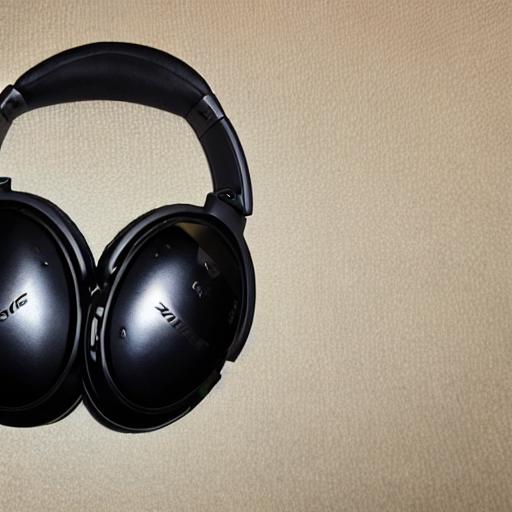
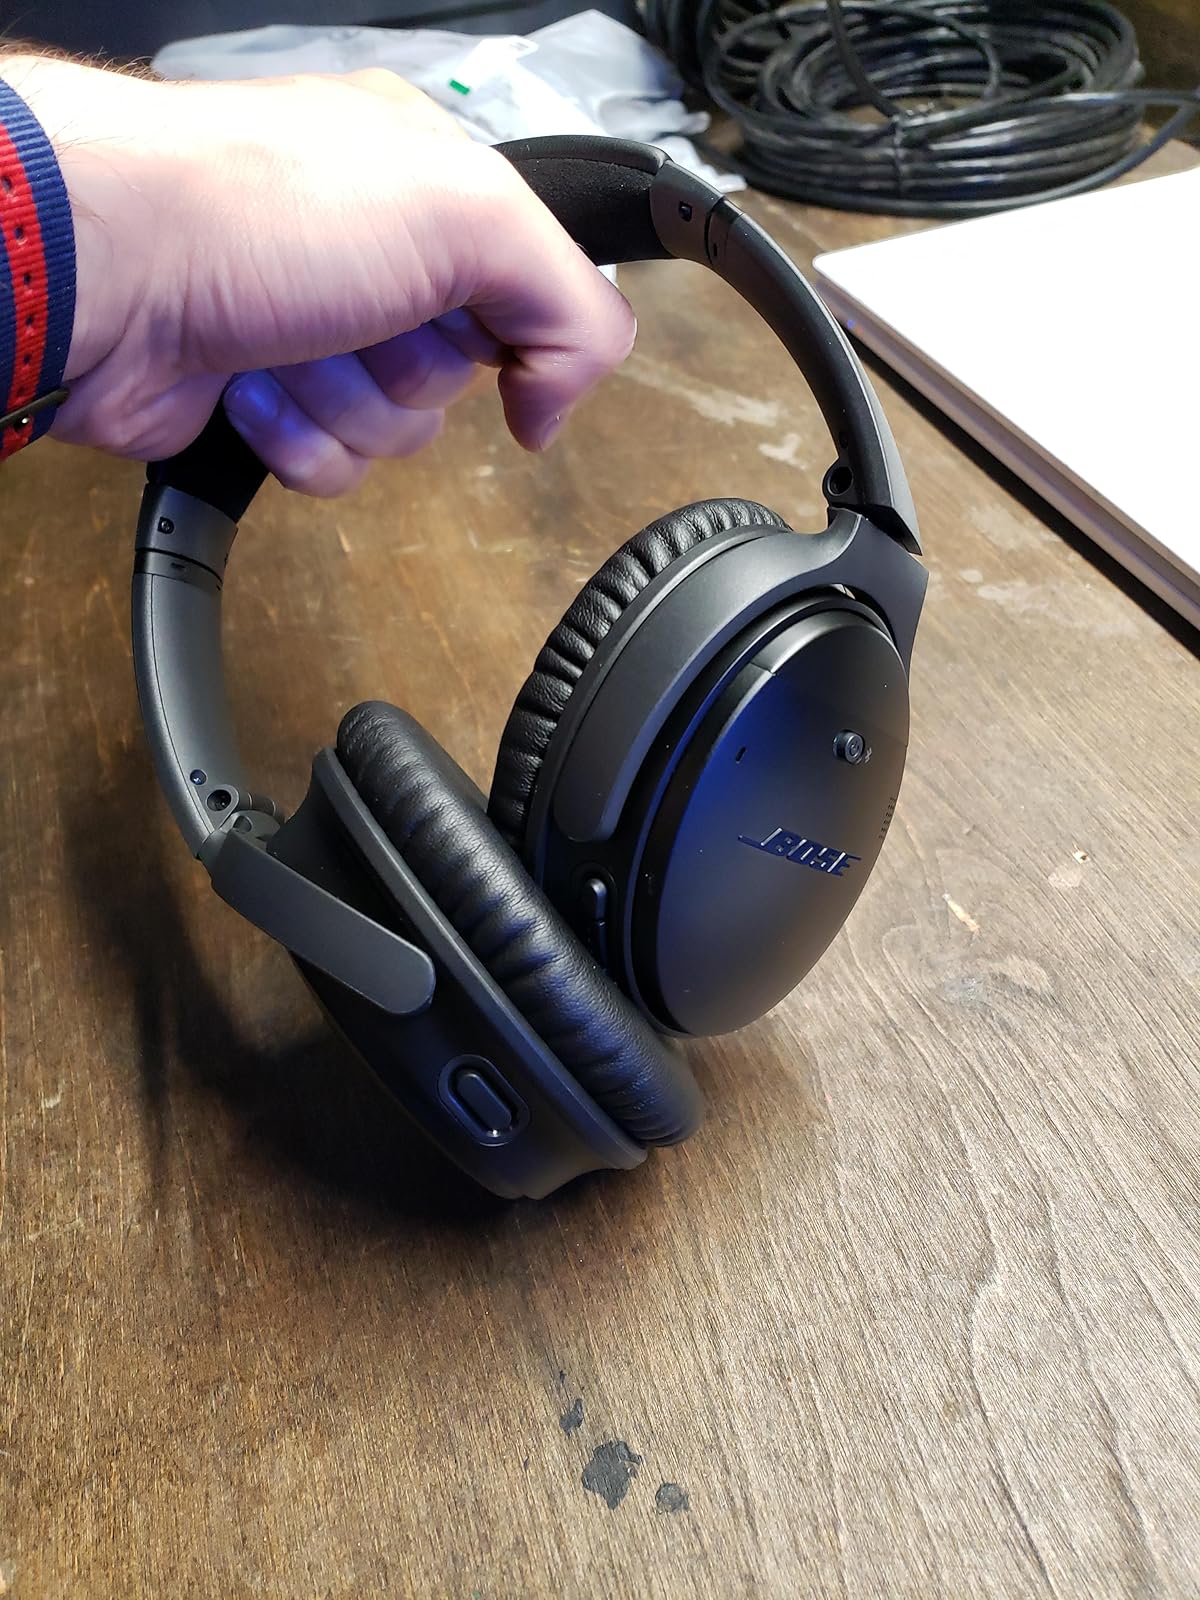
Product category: headphones
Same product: no